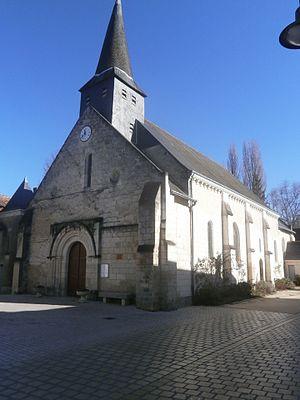
L'église de Loché
L’église Saint-Barthélémy-et-Saint-Laurent de Loché-sur-Indrois est un édifice religieux, dédié au culte catholique, situé au centre du bourg de Loché-sur-Indrois, une commune du département d’Indre-et-Loire.
Loché-sur-Indrois, nommée Loché jusqu'en 1897, est une commune française du département d'Indre-et-Loire, en région Centre-Val de Loire. Avec une superficie de 7 413 hectares, elle est la commune la plus étendue du département depuis qu'elle a absorbé la commune voisine d'Aubigny en 1823. Sa population n'est pourtant en 2017 que de 557 habitants, valeur sensiblement stabilisée depuis une dizaine d'années, alors qu'elle était forte de plus de 1 200 habitants jusque dans les années 1950. Son économie reste très largement orientée vers l'agriculture où l'élevage tient une part non négligeable, même si une petite industrie d'une trentaine de salariés est implantée sur son territoire.